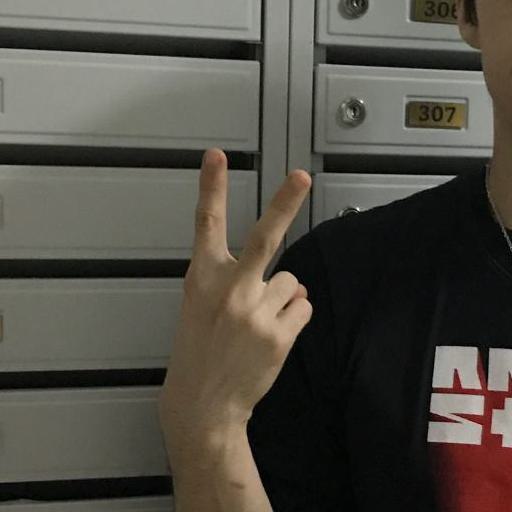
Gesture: peace_inverted